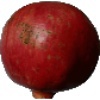
Label: Pomegranate 1